Fiumorbo

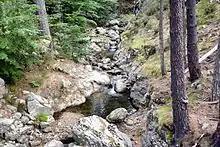

It crosses the communes of Bastelica, Palneca, Ghisonaccia, Ghisoni, Lugo-di-Nazza, Poggio-di-Nazza, Prunelli-di-Fiumorbo and Serra-di-Fiumorbo.